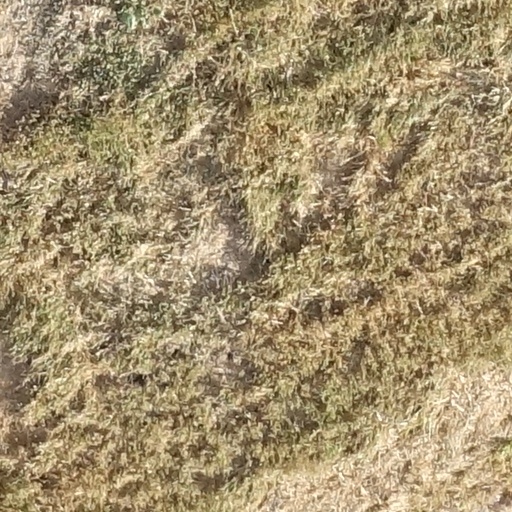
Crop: sorghum